2016 Nice truck attack

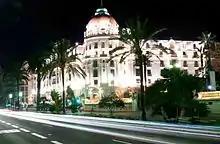
Hotel Negresco on the Promenade des Anglais was used for triage of the victims.

Late on 14 July, the "ministère public" of Paris, which has national responsibility for combating terrorism, opened an inquiry into "murder and attempted murder by an organised gang connected to a terrorist organisation" and "criminal terrorist conspiracy". The investigations for the inquiry were assigned to the Central Directorate of the Judicial Police (DCPJ) and the General Directorate for Internal Security (DGSI).